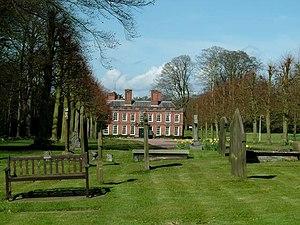
Cette liste des musées du Staffordshire, Angleterre contient des musées qui sont définis dans ce contexte comme des institutions qui recueillent et soignent des objets d'intérêt culturel, artistique, scientifique ou historique. leurs collections ou expositions connexes disponibles pour la consultation publique. Sont également inclus les galeries d'art à but non lucratif et les galeries d'art universitaires. Les musées virtuels ne sont pas inclus.